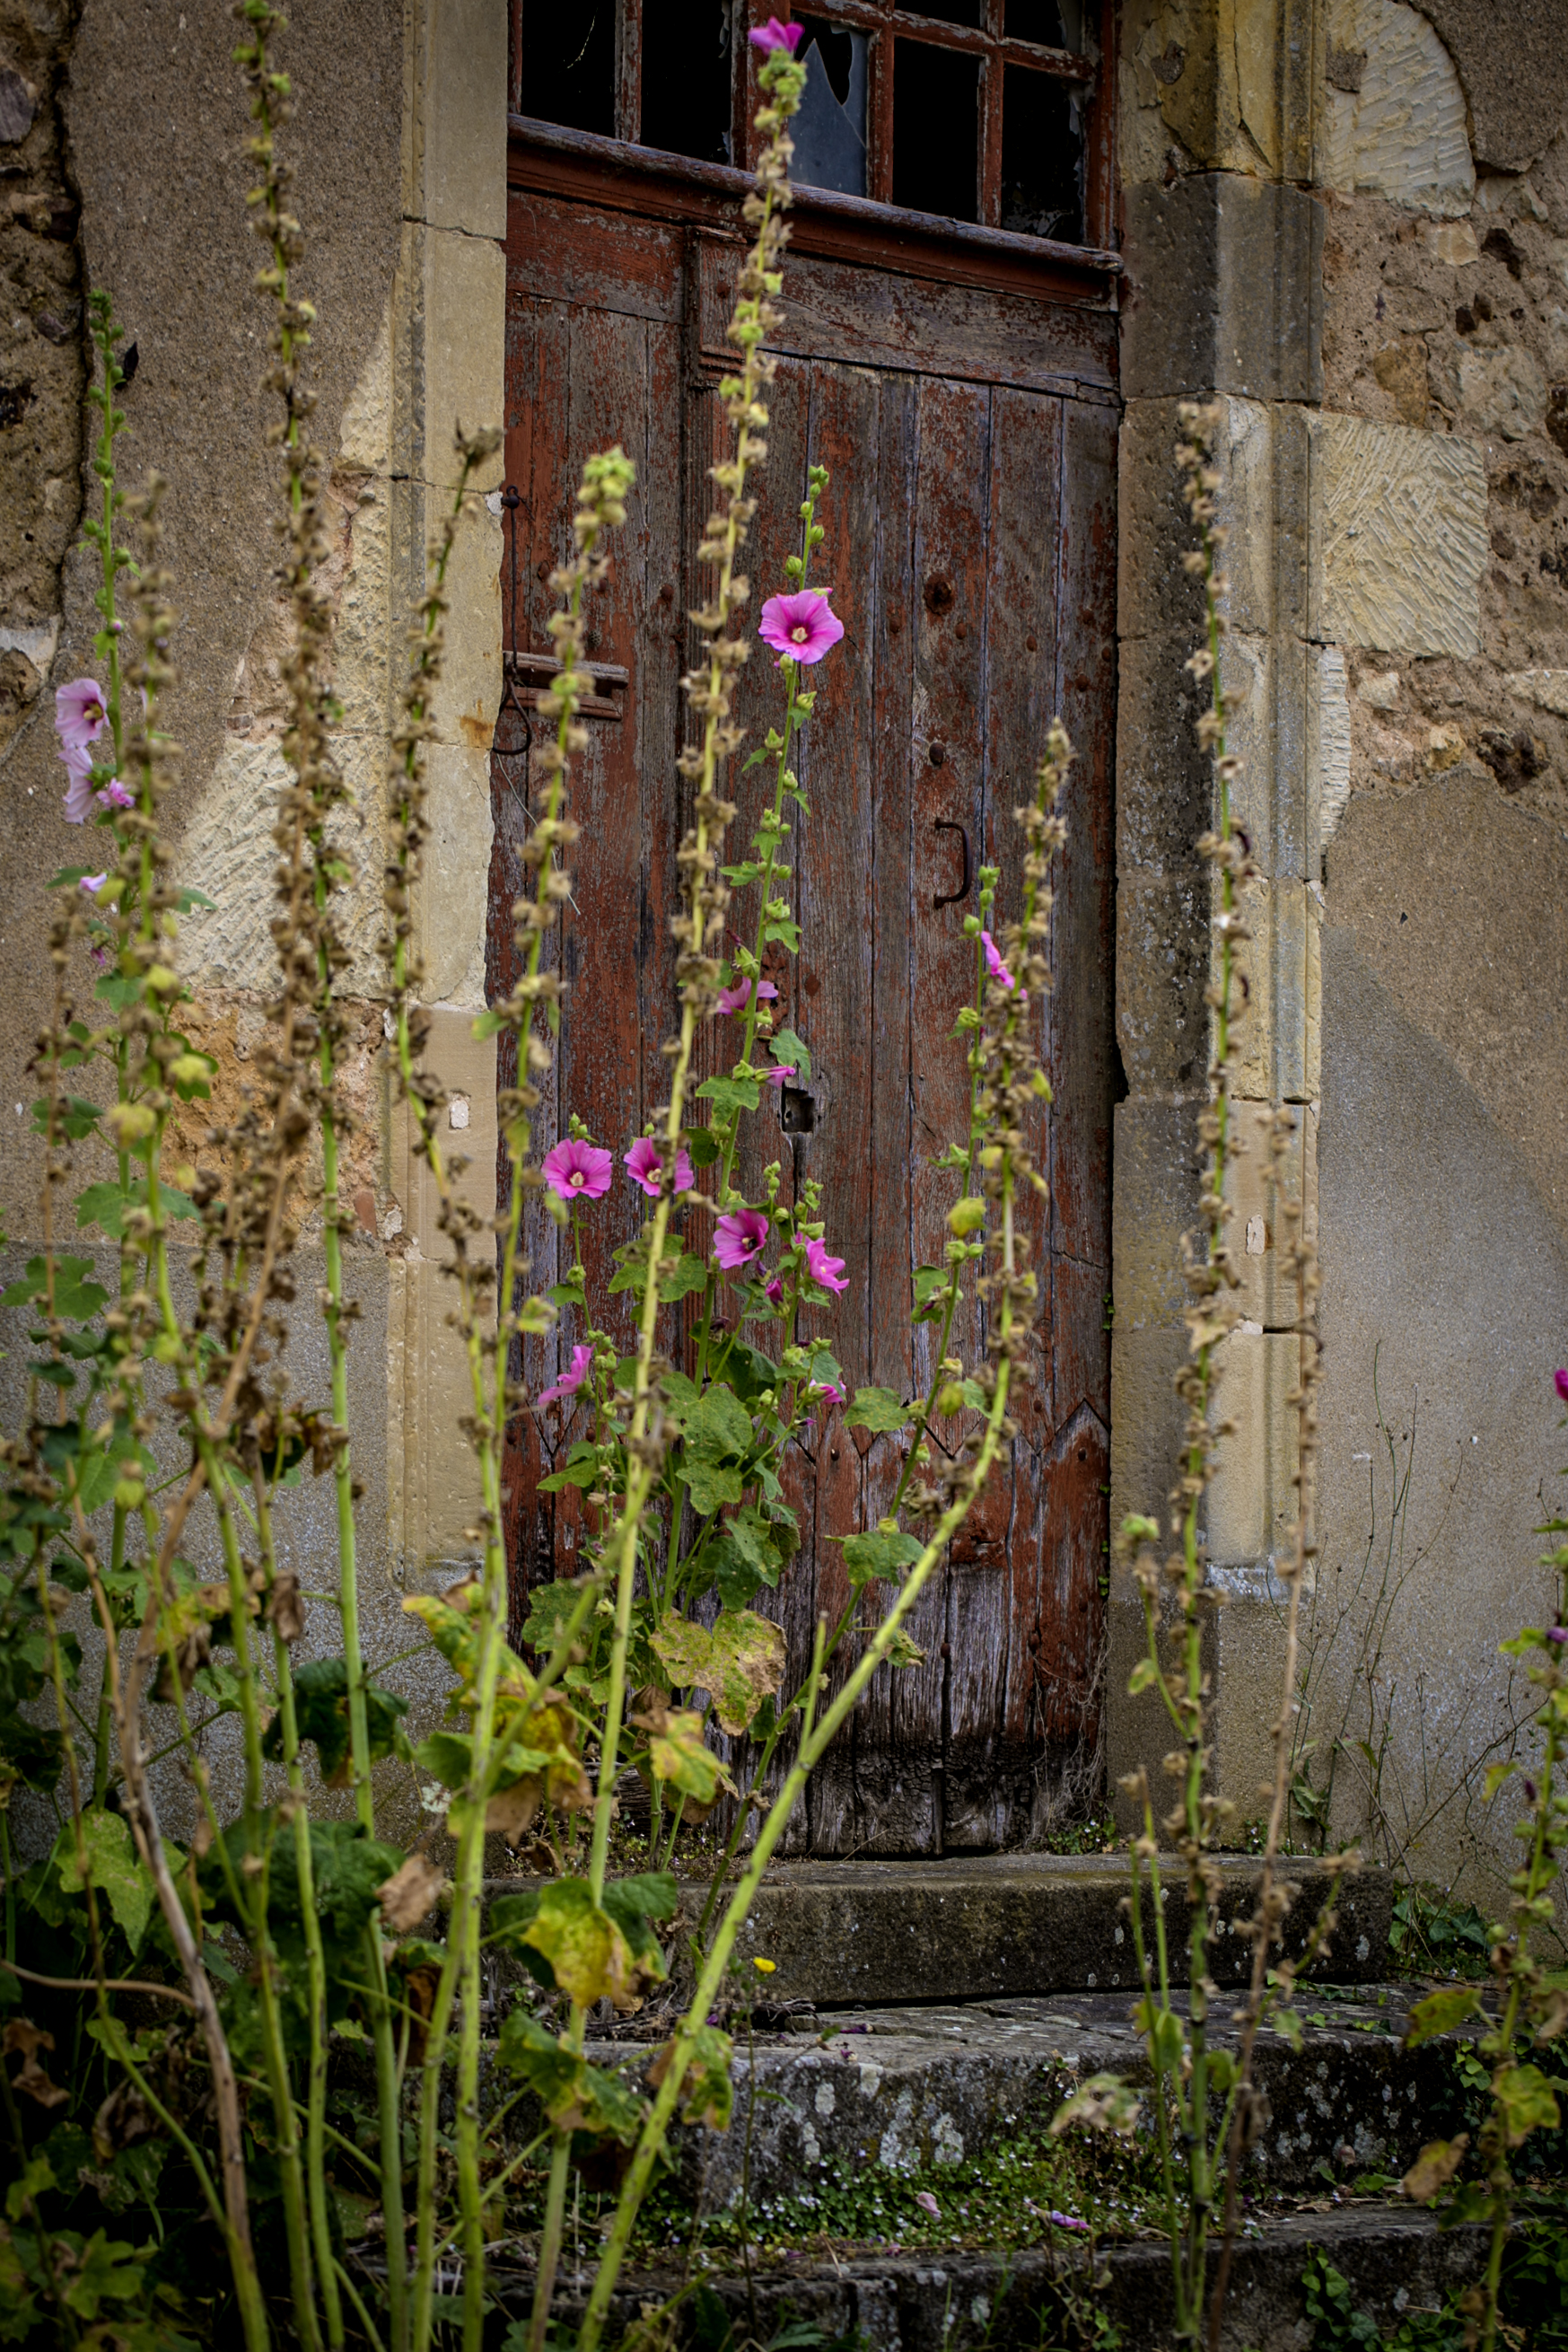
natural, flower, plant, window, building, botany, purple, wood, vegetation, petal, grass, terrestrial plant, herbaceous plant, Tints and shades, groundcover, flowering plant, shrub, fixture, facade, annual plant, house, magenta, twig, brickwork, rectangle, art, stone wall, plant stem, brick, herb, wildflower, garden, arch, glass, concrete, subshrub, cottage, malvales, buddleia, yard, shadow